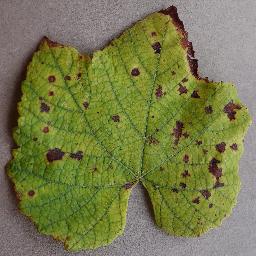
Label: Grape___Leaf_blight_(Isariopsis_Leaf_Spot)